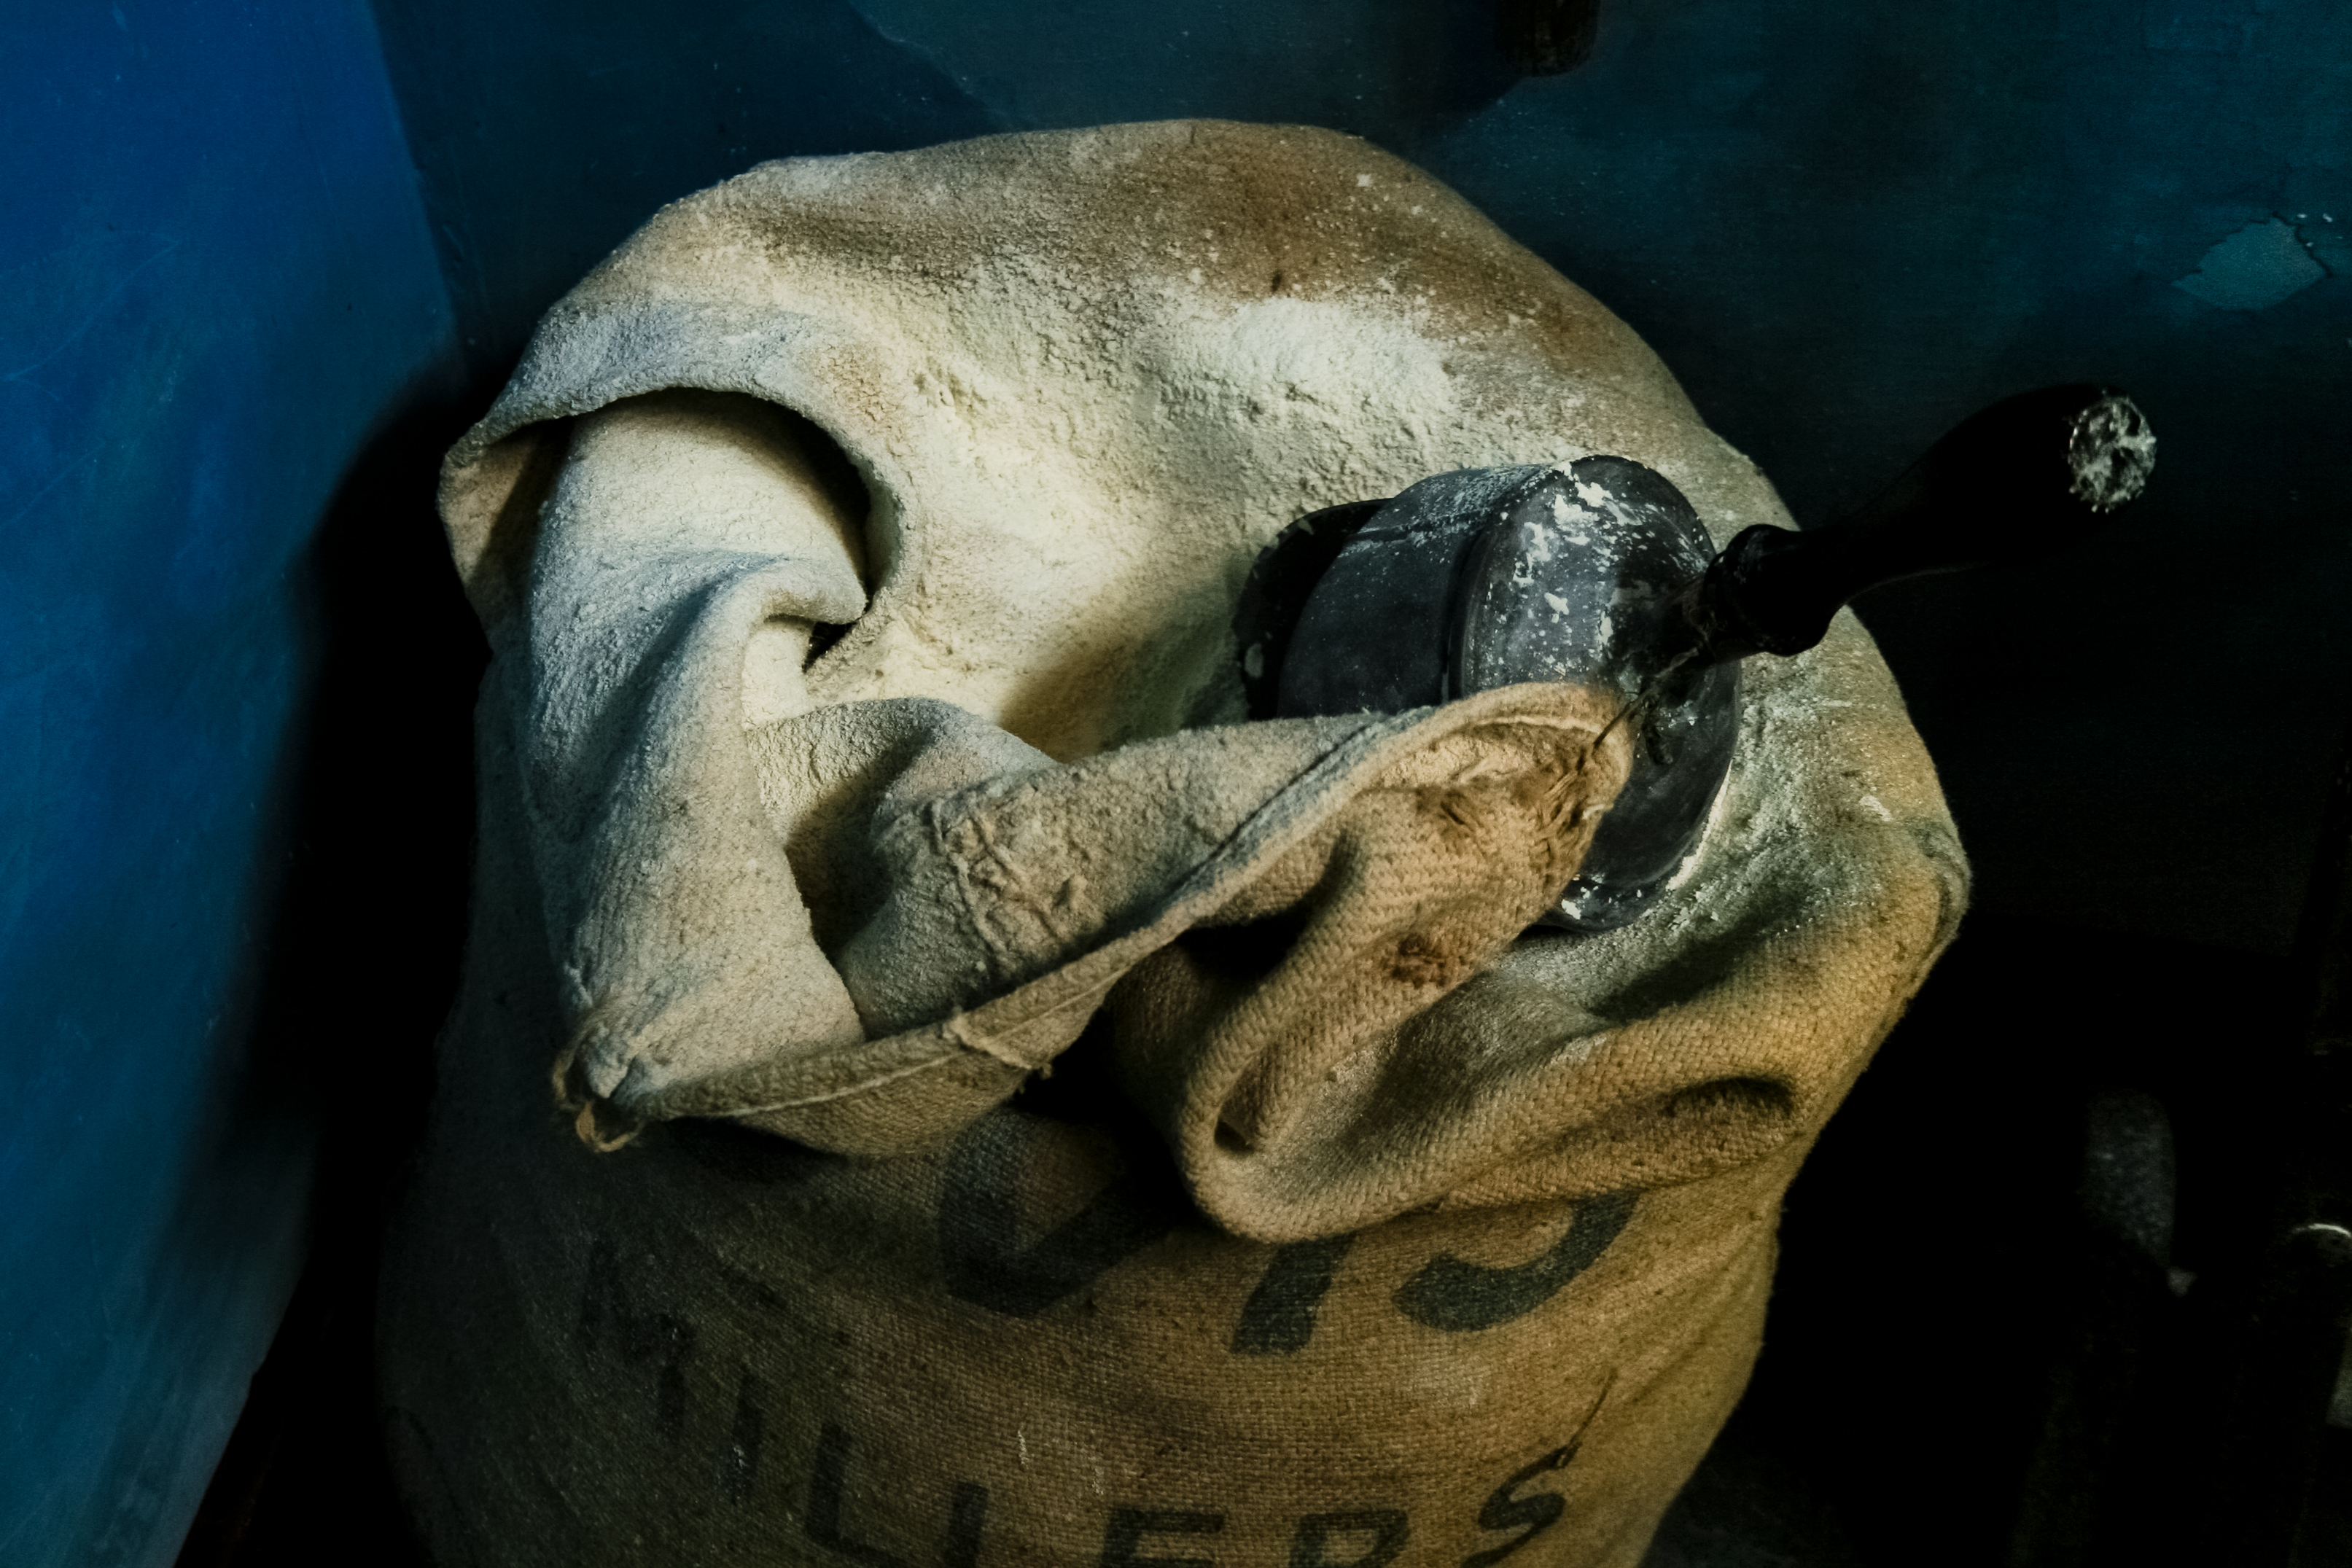
monument, statue, bag, spoon, sack, sculpture, art, head, carving, cornwall, flour, scoop, lanhydrock